Bird visual acuity rendering: 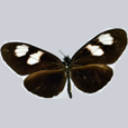
Butterfly visual acuity rendering: 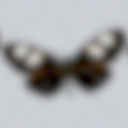
Species: melpomene
Subspecies: plesseni
Sex: female
View: dorsal
Type status: ST
Hybrid status: subspecies synonym
Locality: Pastaza Rio Upper ECD PA
Coordinates: -1.538, -78.067